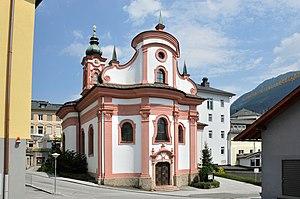
Schwarzach im Pongau est une commune autrichienne du district de Sankt Johann im Pongau dans l'État de Salzbourg.